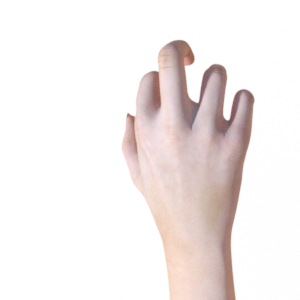
Label: rock